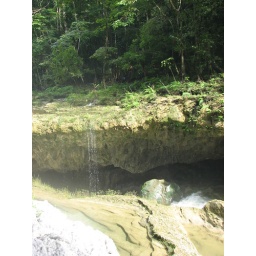
The river goes underground, and the blue pools form on the ground above the underground river. This is where the river goes under... Guatemala.